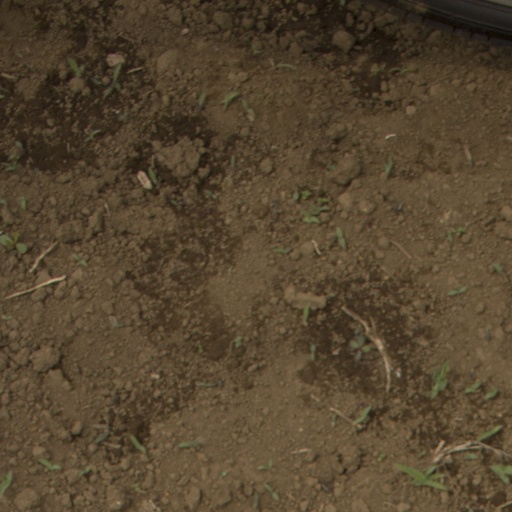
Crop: Jerusalem artichoke